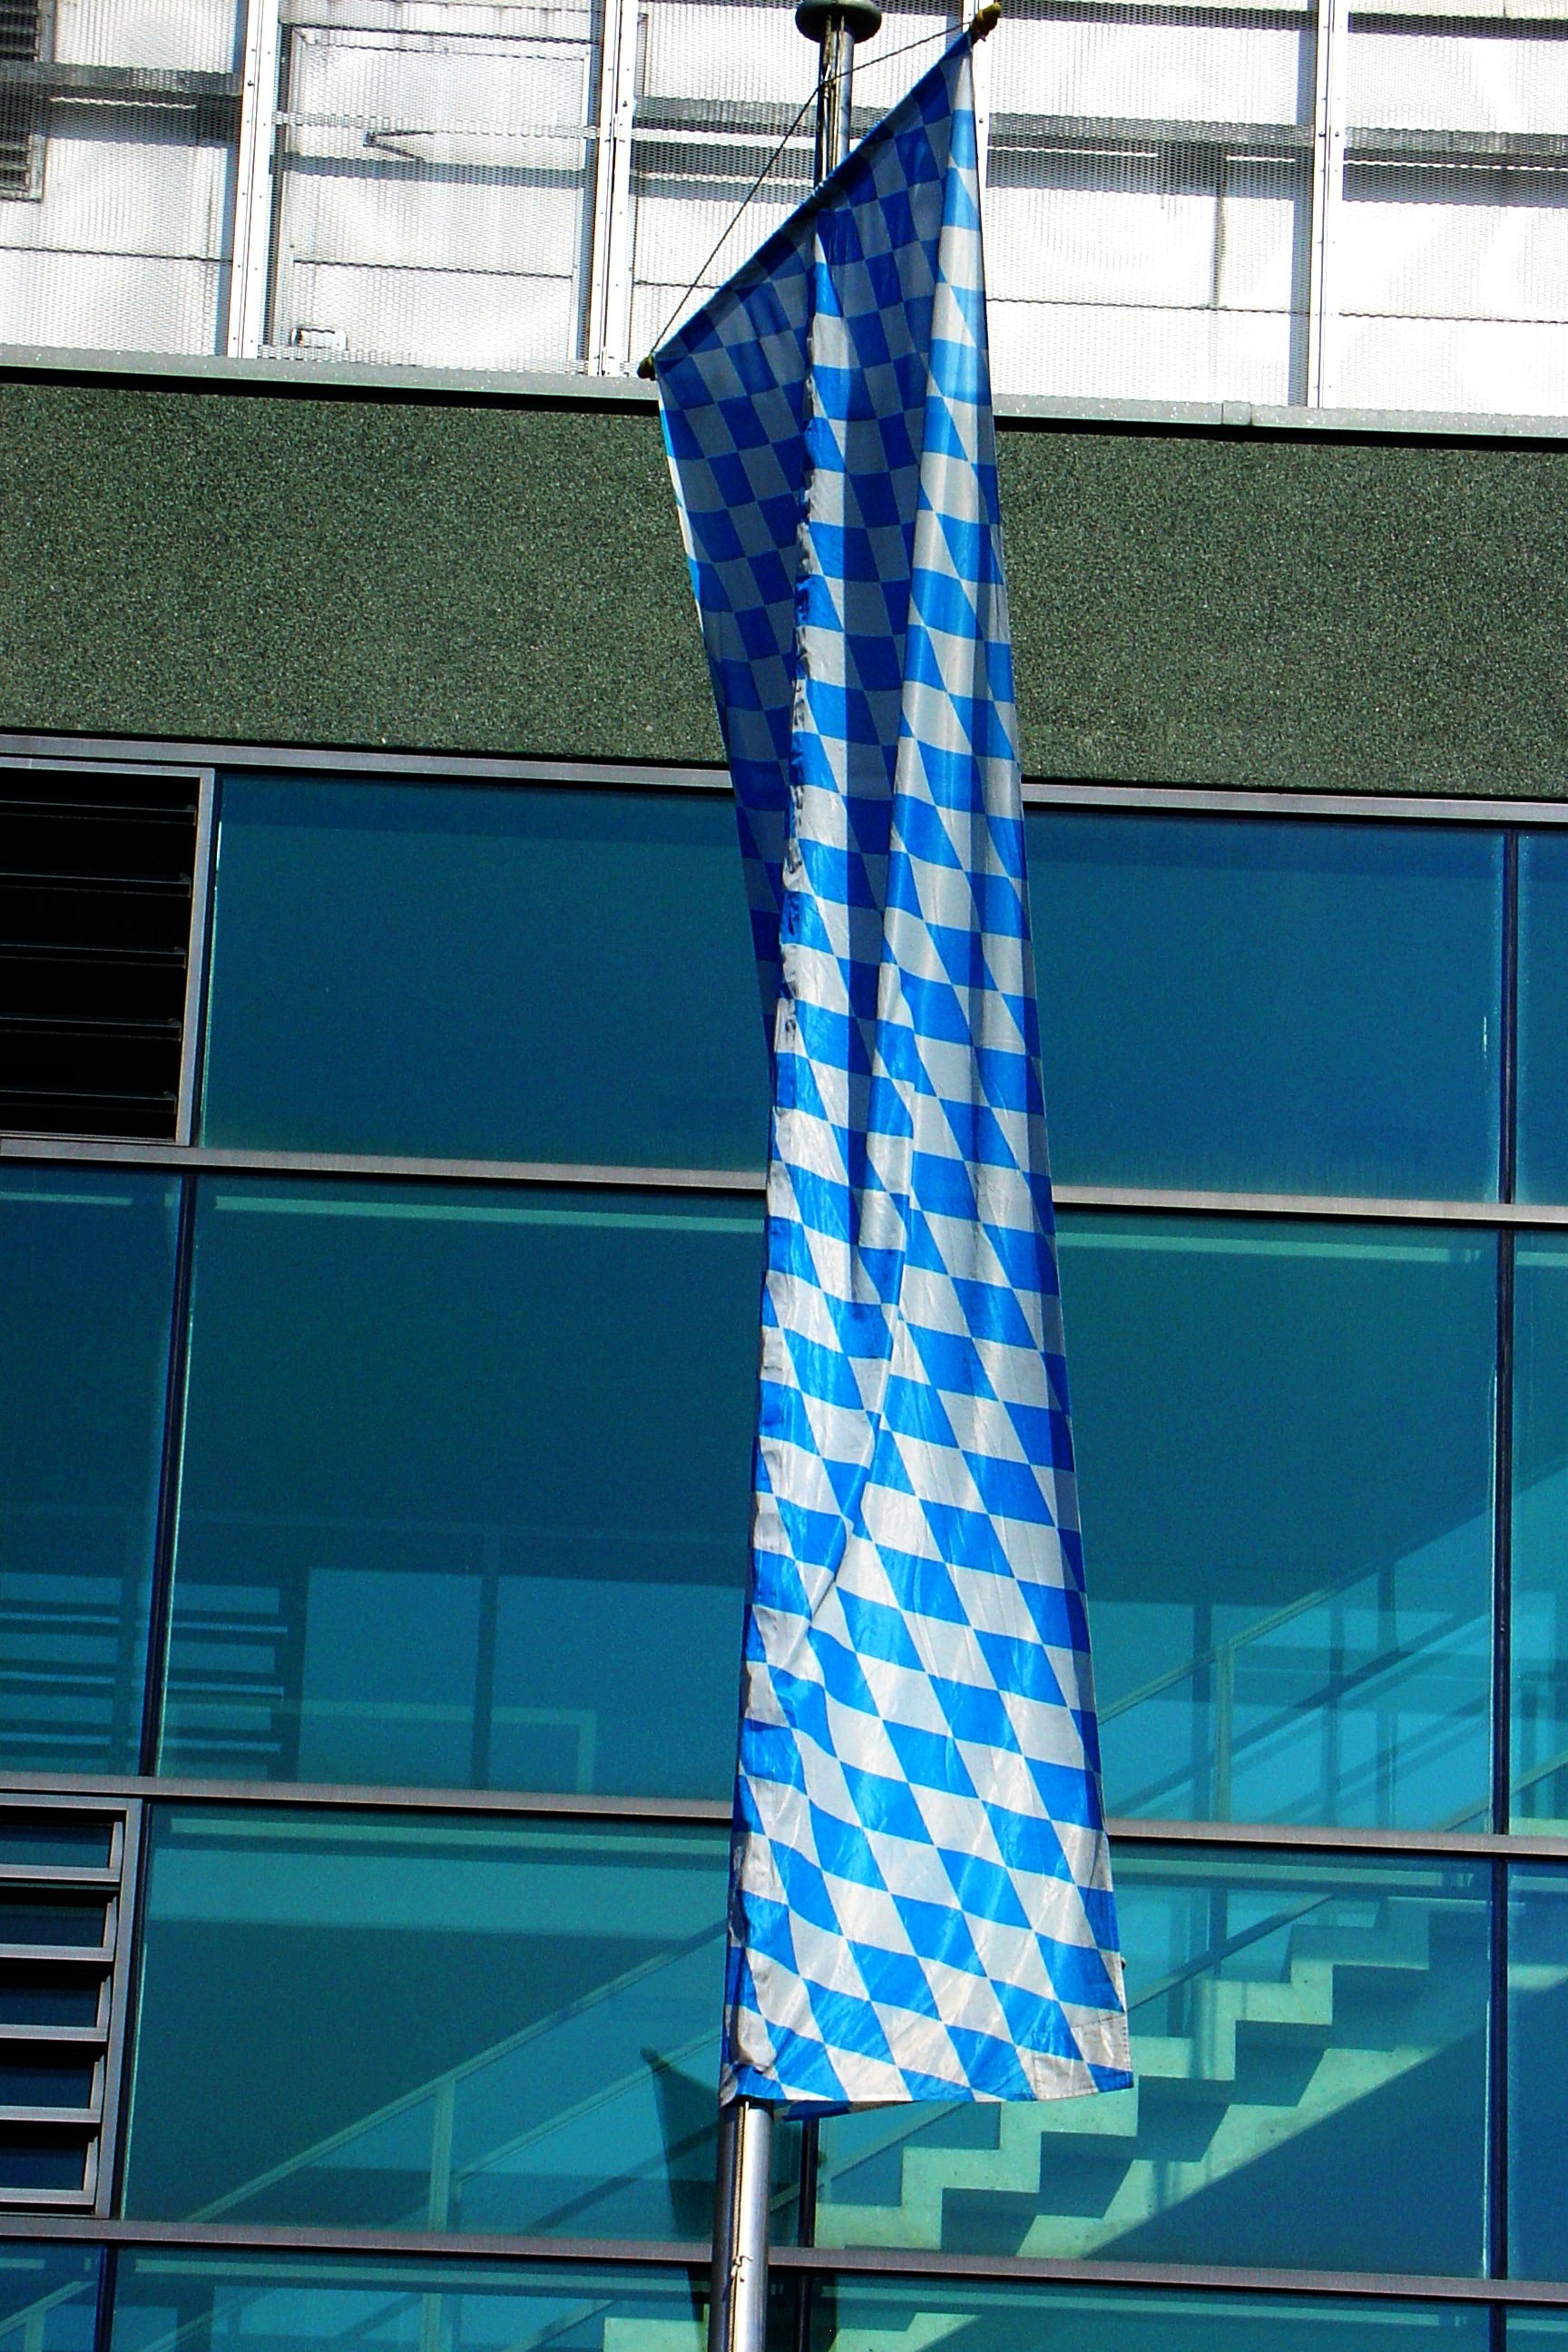
architecture, structure, window, glass, skyscraper, line, color, flag, facade, blue, lighting, interior design, art, bavaria, white blue, window covering